Indigo Books and Music

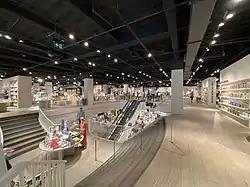
Indigo flagship store at Manulife Centre, Toronto

Indigo Books & Music Inc., known as "Indigo" and stylized "!ndigo", is Canada's only major English-language bookstore chain. It is Canada's largest book, gift, and specialty toy retailer, operating stores in all ten provinces and one territory, and through a website offering a selection of books, toys, home décor, stationery, and gifts. Most Chapters and Indigo stores include a Starbucks café inside. As of 2022, Indigo has started selling music (vinyl, CDs), and select audio equipment (headphones, turntables).